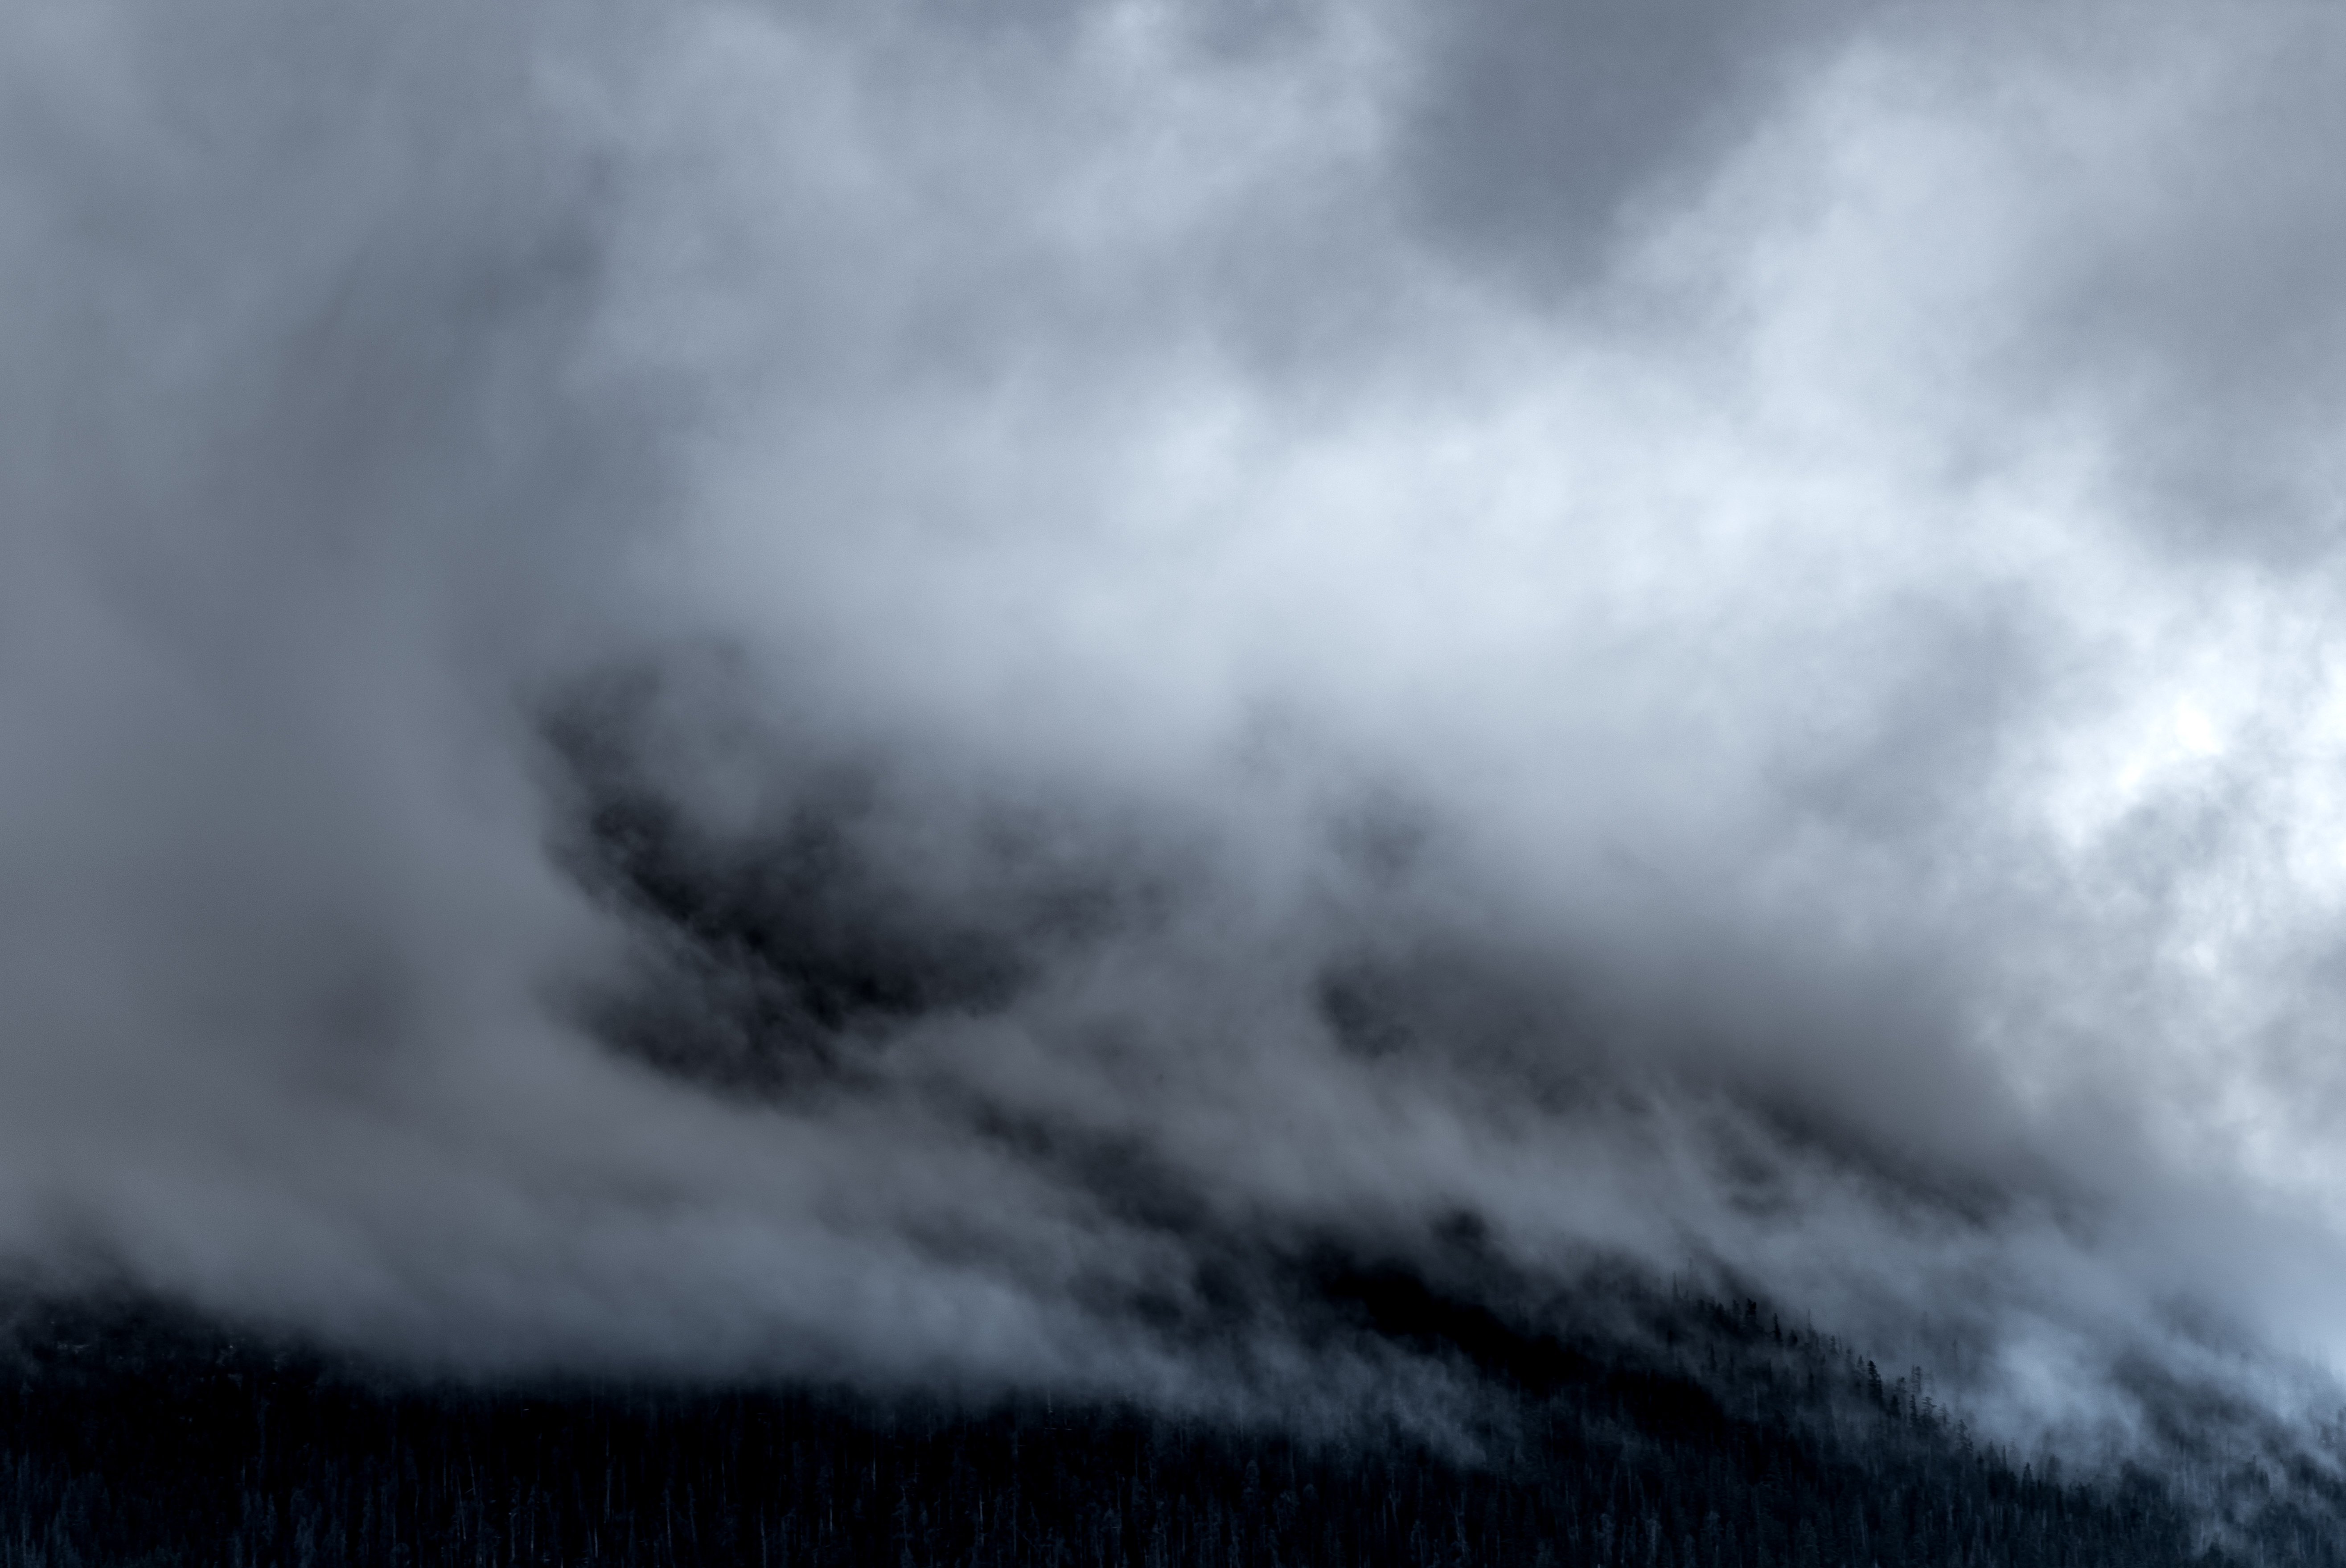
forest, cloud, black and white, sky, fog, atmosphere, weather, cumulus, monochrome, meteorological phenomenon, atmospheric phenomenon, geological phenomenon